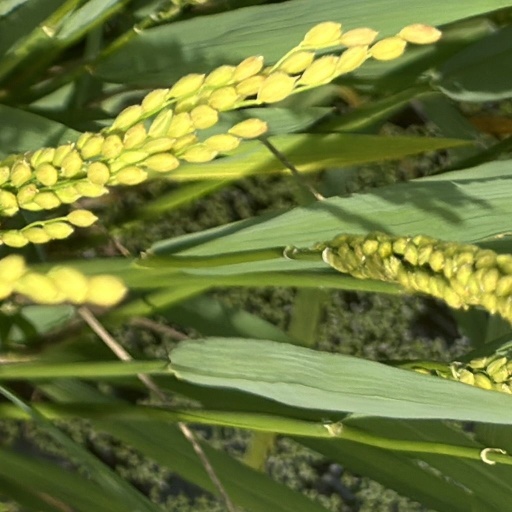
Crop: rice